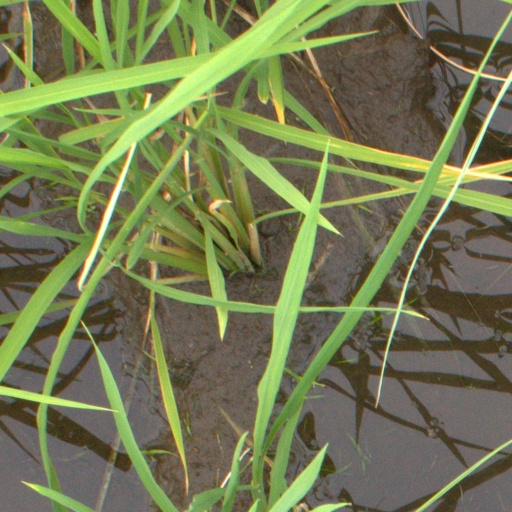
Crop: rice